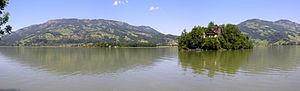
L'île de Schwanau est une île du lac de Lauerz, sur le territoire de Lauerz dans le canton de Schwytz. Elle se trouve à 50 mètres de Roggenburg.